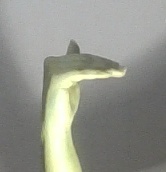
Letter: khaa